Boy George

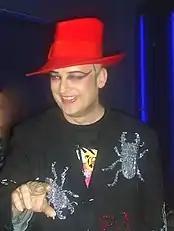

After the dissolution of Culture Club in 1986, Boy George entered treatment and was prescribed narcotics to treat his addiction to heroin. In 1987, Boy George released his first solo album, "Sold", which garnered success in Europe. It spawned the UK singles "Everything I Own" (UK No. 1), "Keep Me in Mind" (UK No. 29), "To Be Reborn" (UK No. 13), and the title song, "Sold" (UK No. 24). The singles were also hits in various other European countries. The album's success, however, was not duplicated in America. This may have been due in part to the fact that Boy George was prohibited by US authorities from travelling to the United States for several years because of his British drug charges. He was therefore unable to be in America to help promote the album.